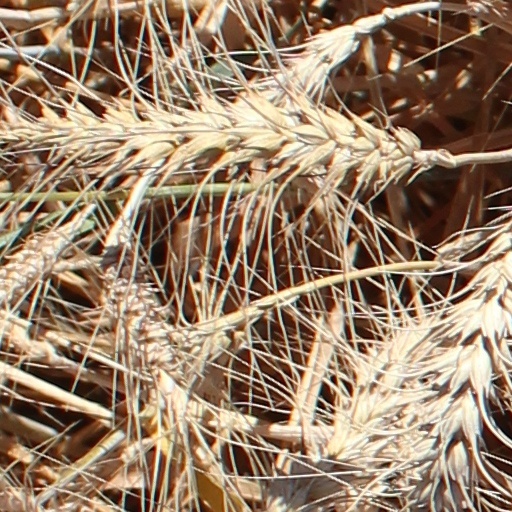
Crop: wheat